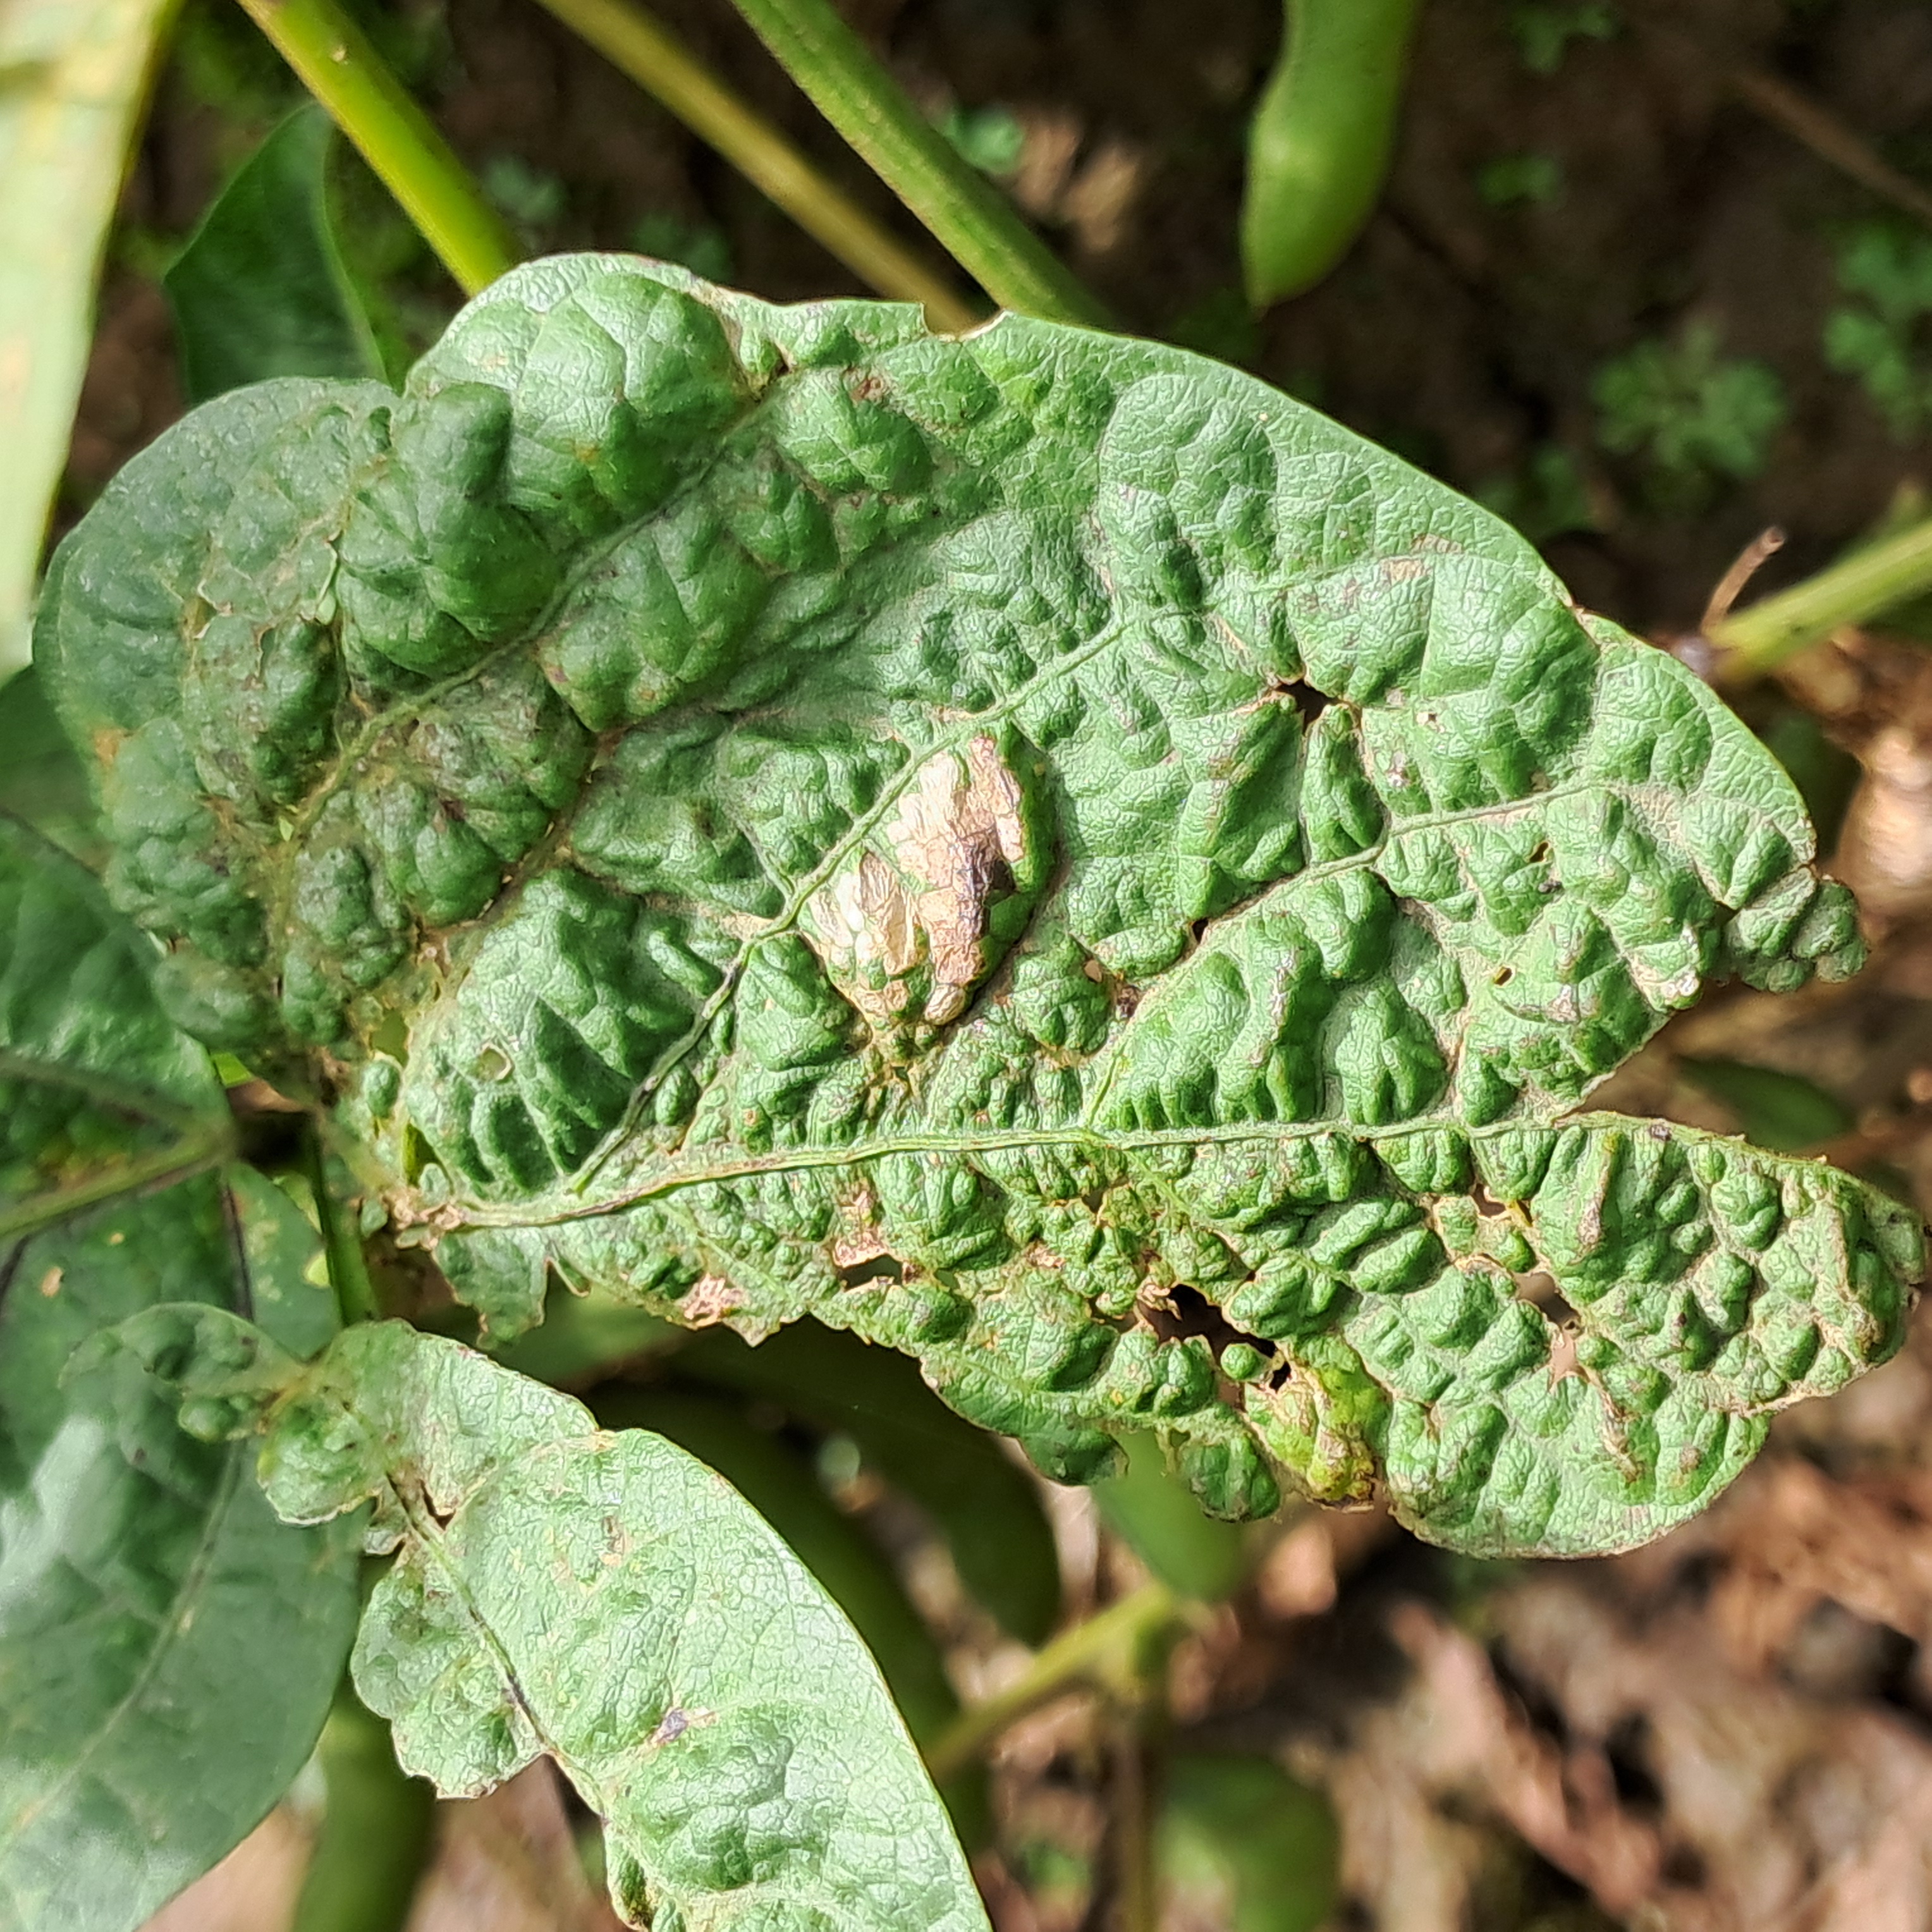
Label: Mosaic